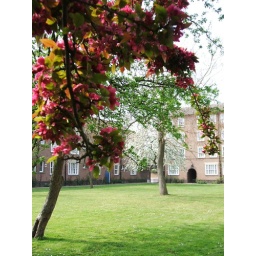
the trees were in flower